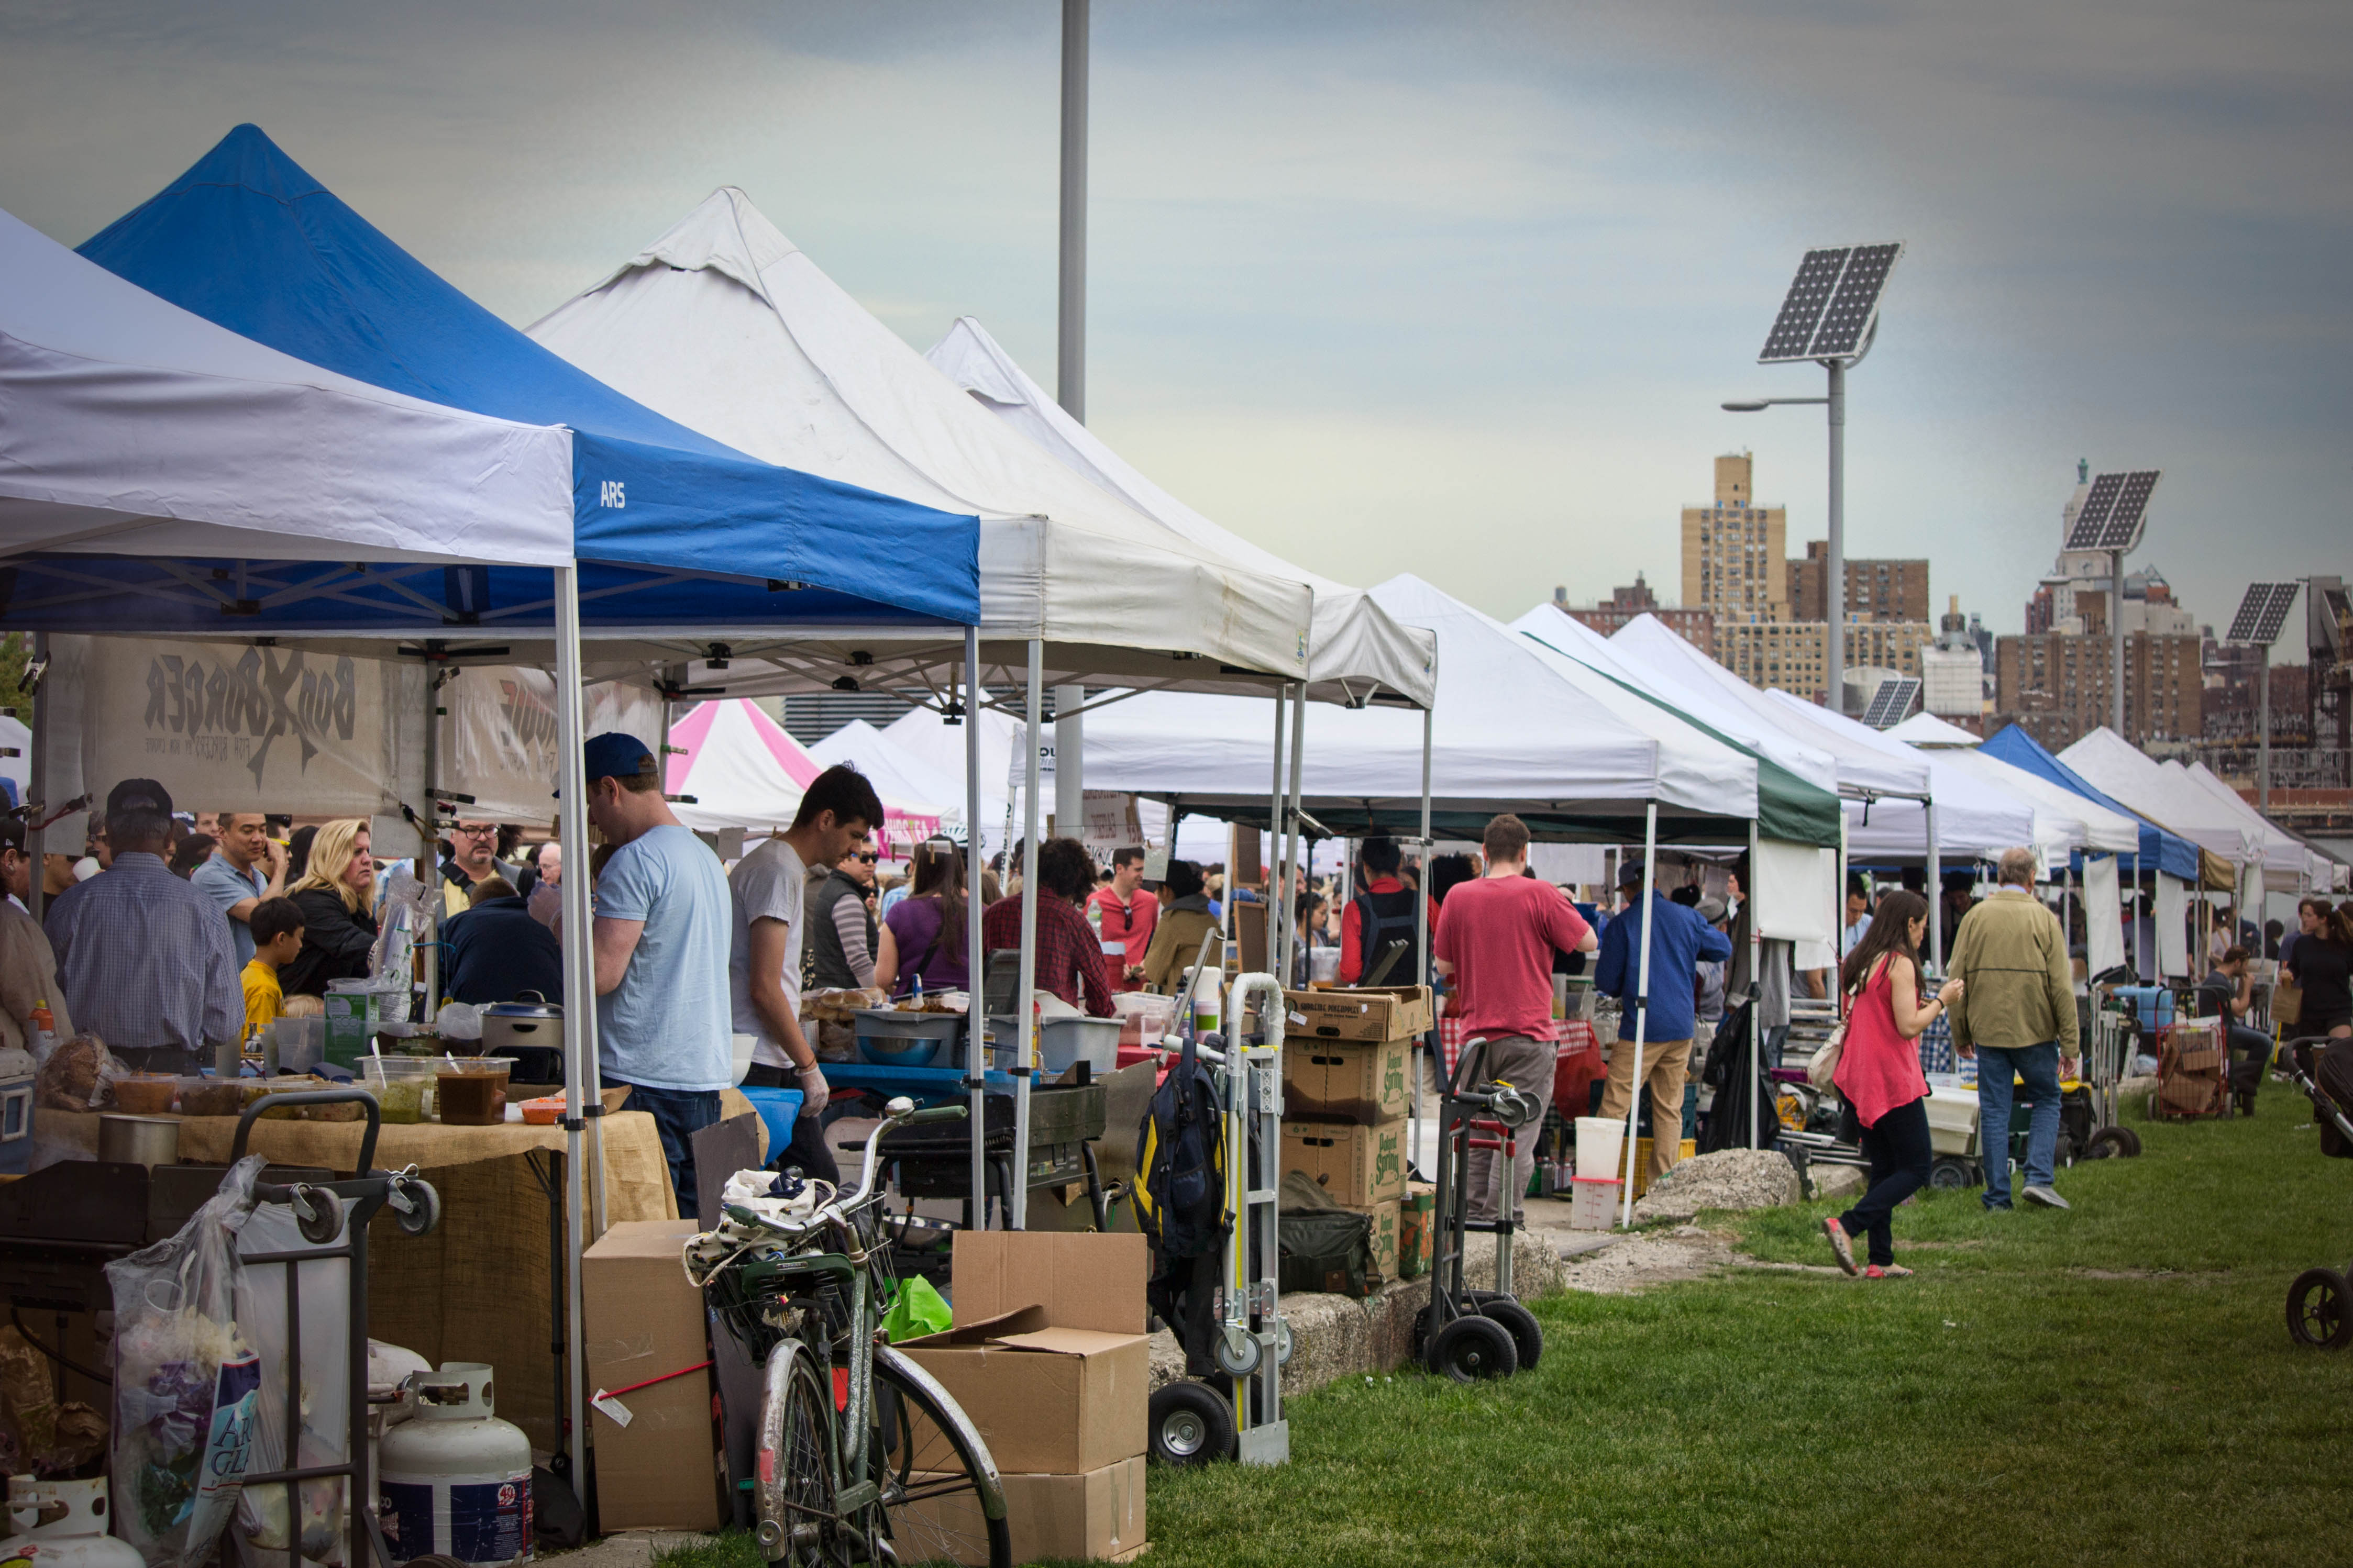
city, vendor, market, public space, festival, fair, human settlement